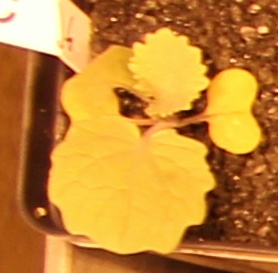
Label: Canola